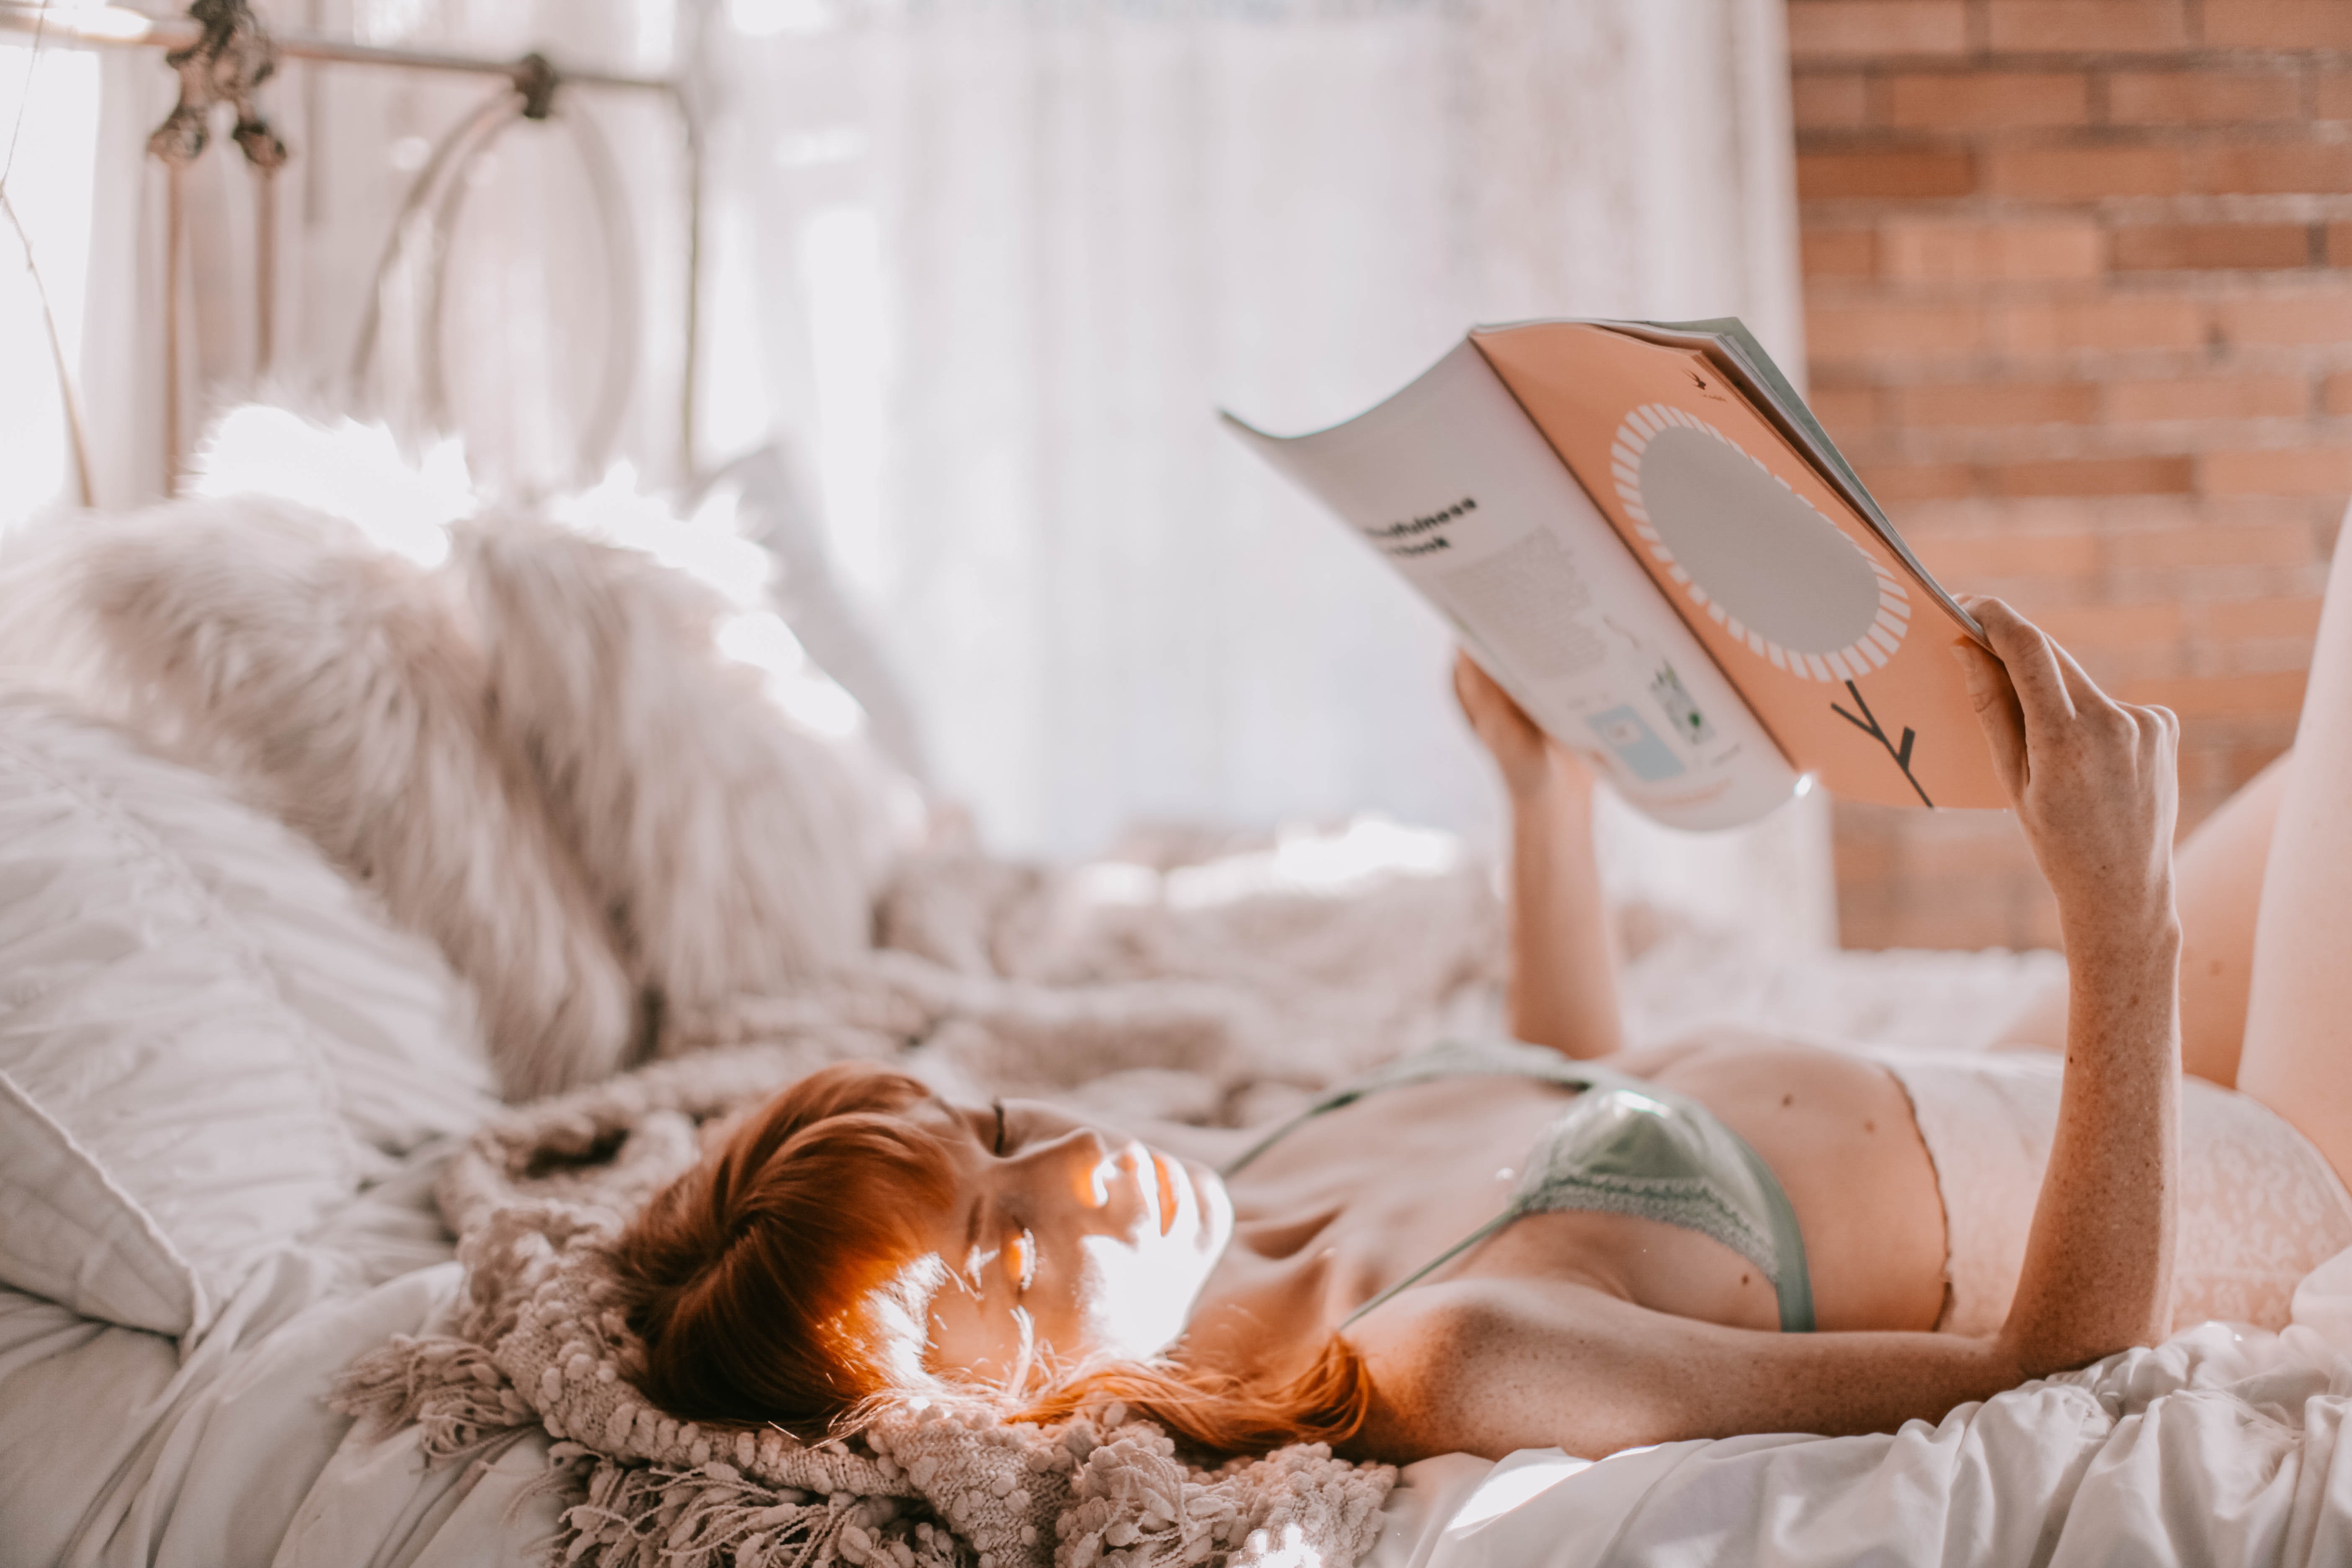
photograph, girl, bed